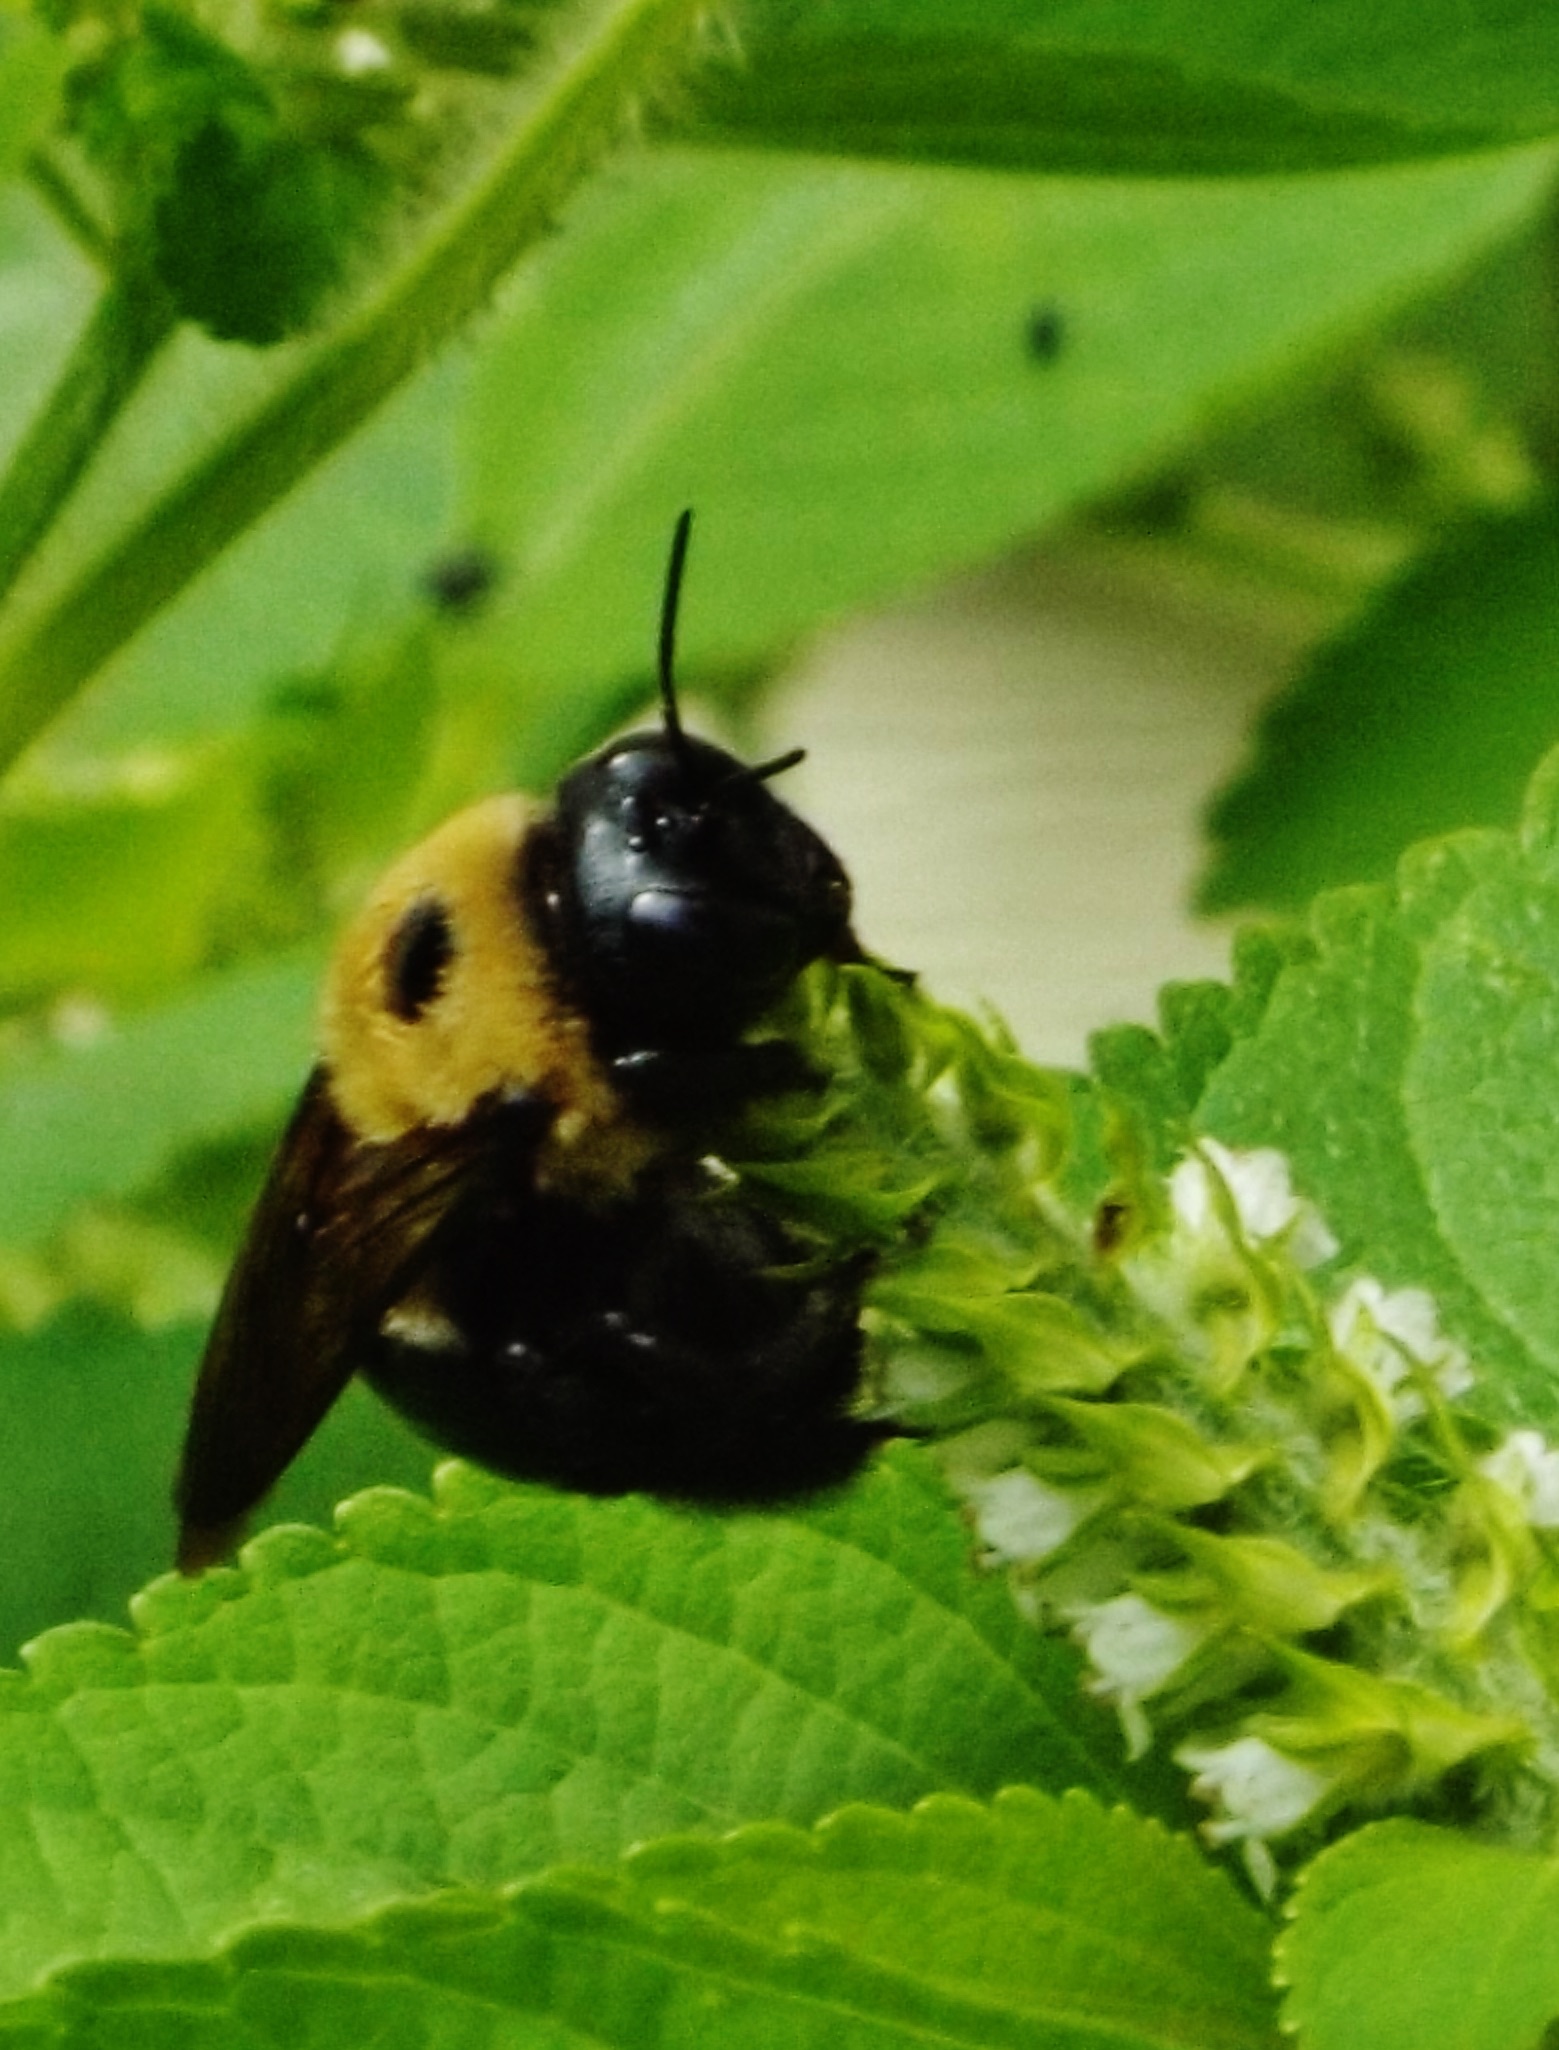
leaf, flower, green, insect, fauna, ladybird, invertebrate, beetle, macro photography, arthropod, leaf beetle